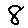
Label: 8